Shireen Abu Akleh

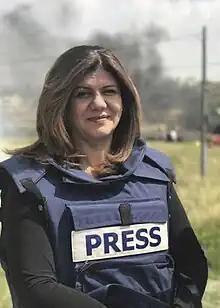
Abu Akleh wearing a jacket marked "PRESS" while reporting

On May 11, 2022, the Palestinian Health Ministry announced the death of Abu Akleh. She had been reporting on an IDF raid in Jenin Camp when, according to witnesses and Al-Jazeera, she was shot and killed by the IDF. Al Jazeera accused Israel of deliberately targeting the victim. Abu Akleh was present at a raid which the Israeli military stated was targeted at capturing "terror suspects". Al Jazeera said that Abu Akleh was shot in the head by the IDF, and transported to Ibn Sina Hospital, where she was pronounced dead. She was 51 years old. Another journalist, Ali Samodi of "Al-Quds" newspaper, was shot in the back but survived; two other Palestinians were transported to a hospital in moderate condition.